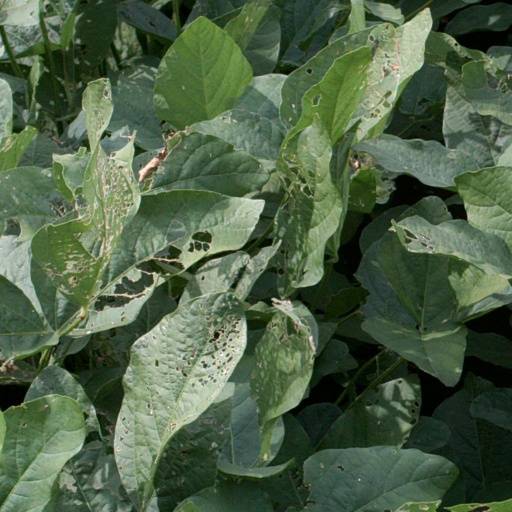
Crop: soybean